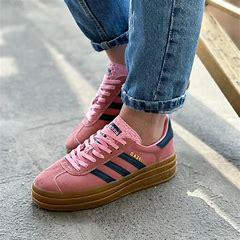
Brand: Adidas
Model: Gazelle Bold